Dominique Blanc

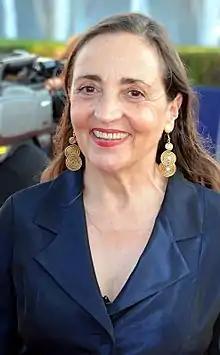
Blanc in 2017

Dominique Blanc (born 25 April 1956) is a French actress. She is known for her roles in the films "May Fools" (1990), "Indochine" (1992), "La Reine Margot" (1994), "Those Who Love Me Can Take the Train" (1998), and "The Other One" (2008). In a career spanning nearly four decades, Blanc has won four César Awards from nine nominations.